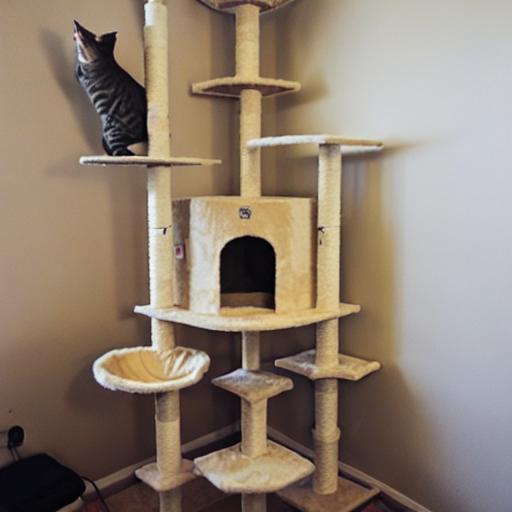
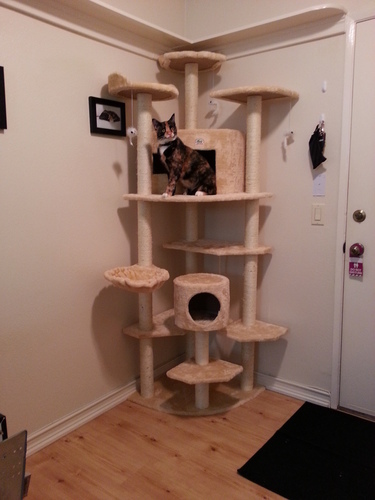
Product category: items_cat tree
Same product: no